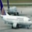
Label: airplane